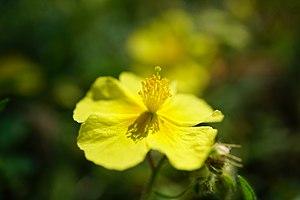
fleur d'hélianthème jaune (Helianthemum nummularium)
L'Hélianthème commun est une plante vivace de la famille des Cistacées.
Les hélianthèmes sont des plantes dicotylédones, généralement des sous-arbrisseaux, appartenant à la famille des Cistacées et au genre Helianthemum. Leur nom signifie en grec "fleur soleil", parce que la fleur s'oriente en direction du soleil, comme celle des tournesols.